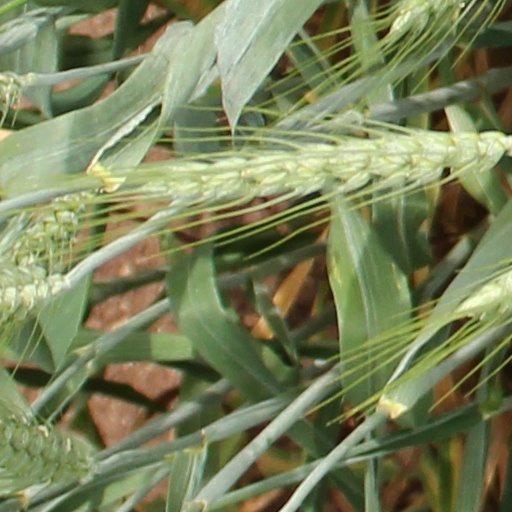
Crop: wheat